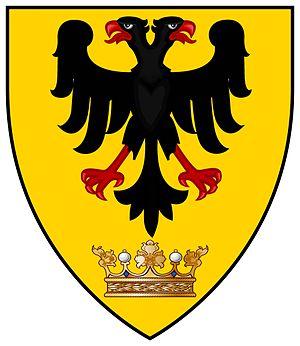
La famille Szécsi ou Széchy est une famille noble hongroise. Elle est issue du clan Balog.